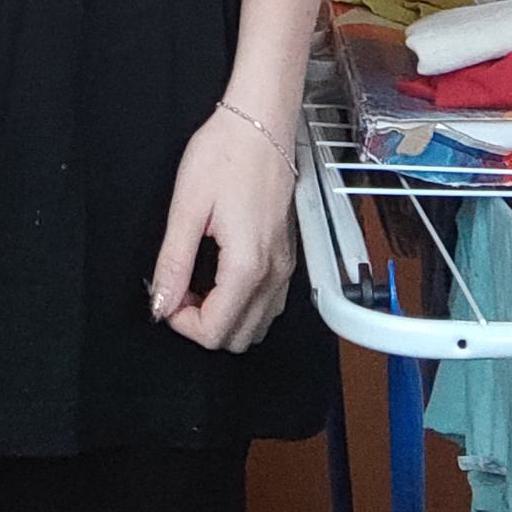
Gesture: no_gesture